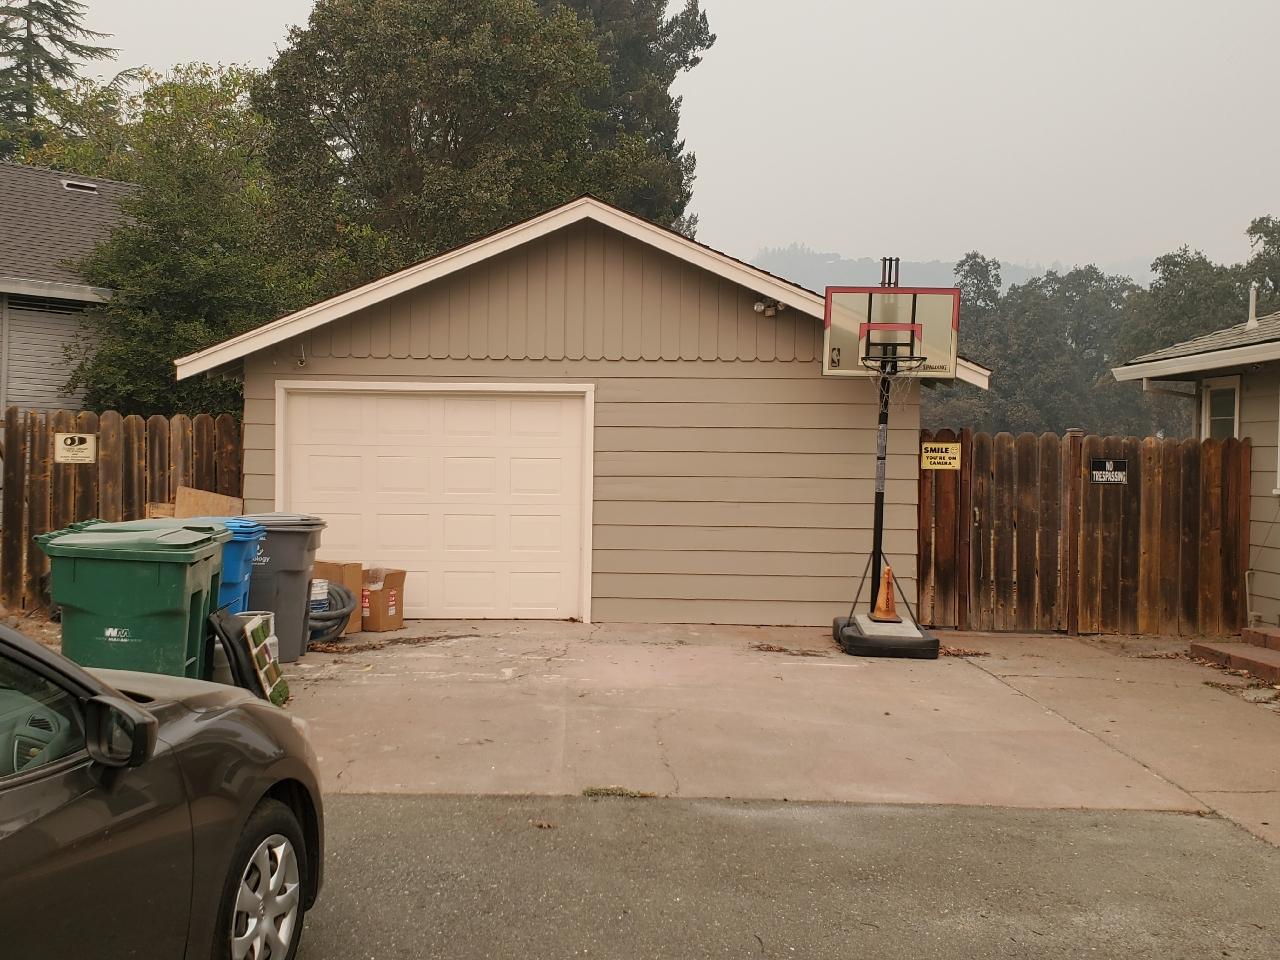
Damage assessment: no_damage